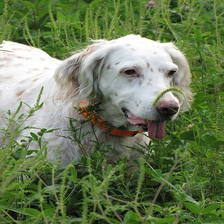
Species: dog
Breed: english setter